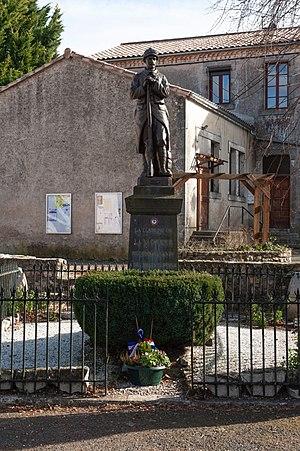
Monument aux morts - Archives départementales de l’Hérault - FRAD034-2458W-La-Vacquerie-00001
La Vacquerie-et-Saint-Martin-de-Castries est une commune française située dans le département de l'Hérault en région Occitanie. Elle provient de l'union en 1832 des deux anciennes communes de La Vacquerie et de Saint-Martin-de-Castries.